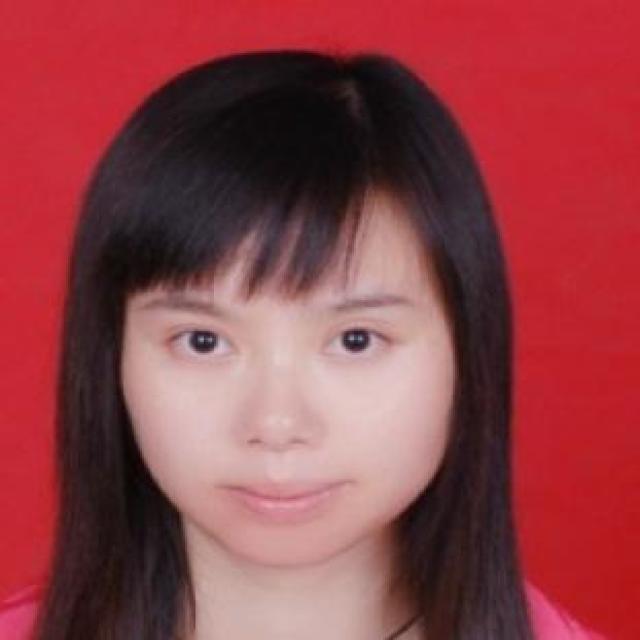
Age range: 21-44